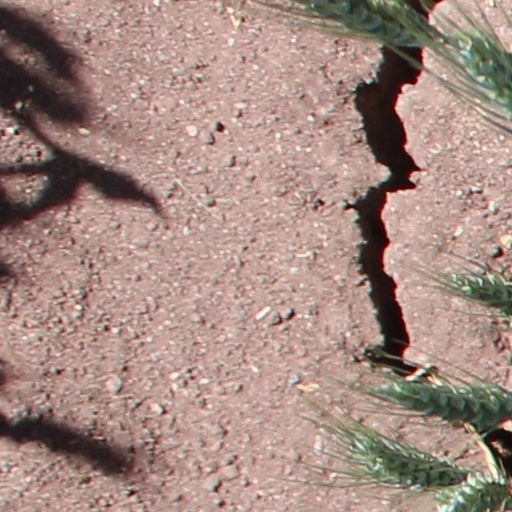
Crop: wheat